Siu Lek Yuen

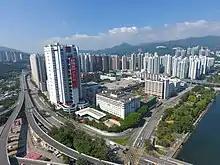
Siu Lek Yuen Industrial Area in November 2016

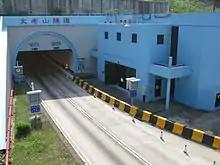
Tate's Cairn Tunnel entrance in Siu Lek Yuen in November 2007

The north entrance of Tate's Cairn Tunnel lies at the southern side of Siu Lek Yuen, making the transportation between Siu Lek Yuen to the East Kowloon much easier.